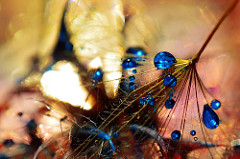
Flower: dandelion